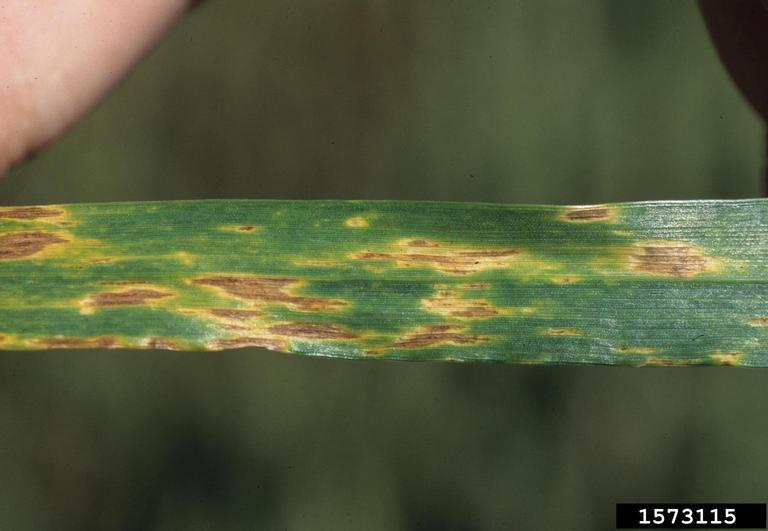
Plant: Wheat
Disease: wheat septoria blotch